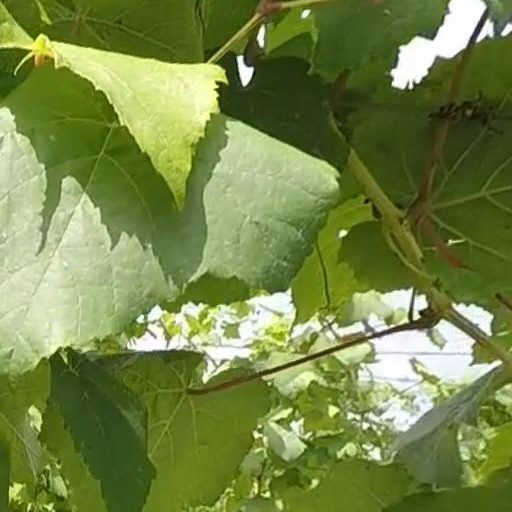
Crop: grape